Rocar De Simon U412-DAF

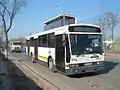

Rocar De Simon U412-DAF was a model produced by the Romanian bus and trolleybus manufacturer Rocar. It had De Simon bodywork and DAF engine. Only two U412-DAF were produced, operating in Bucharest with park numbers #900 and #901. They were scrapped in 2008 and 2009.